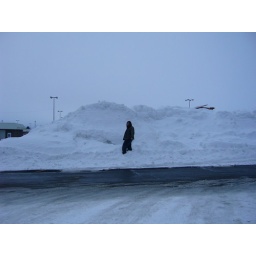
This is Chas standing on a mountain of snow in the Winco parking lot.